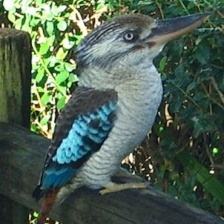
Species: KOOKABURRA
Scientific name: DACELO